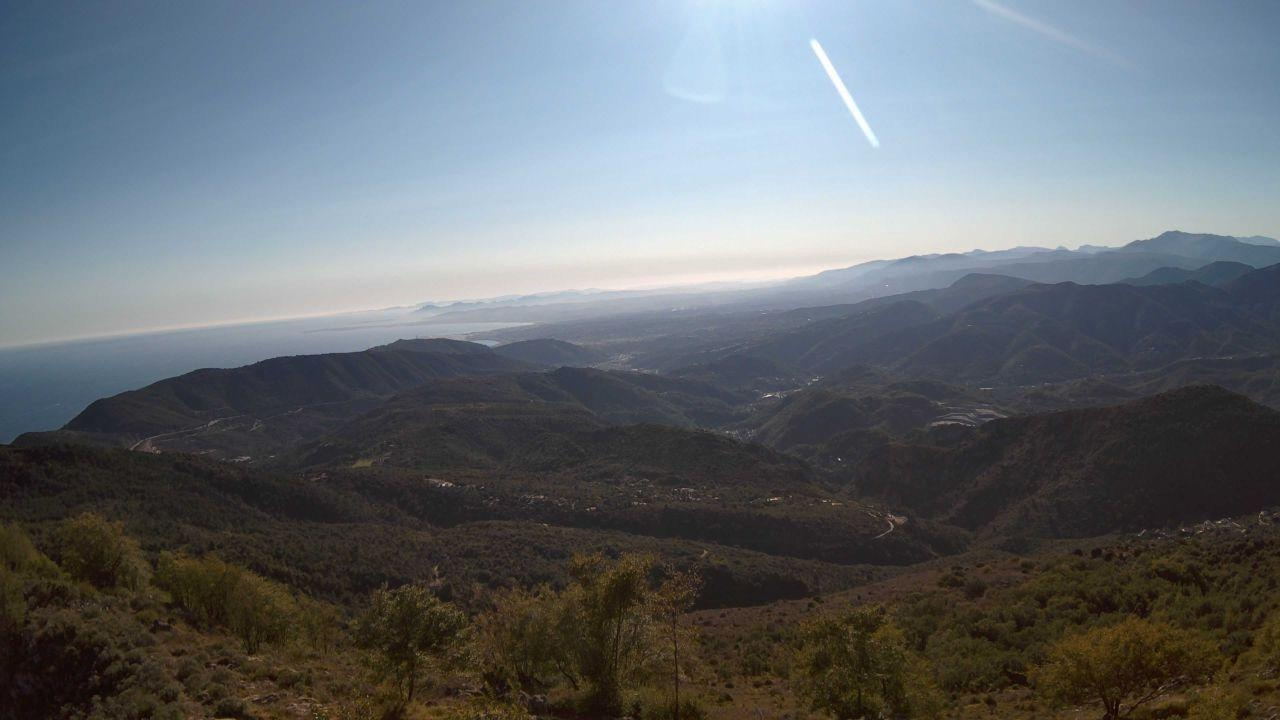
Fire: no
Smoke: yes